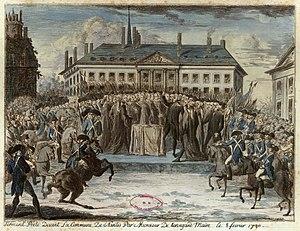
Gravure du serment prêté devant la commune de Nantes par M. de Kervégan, maire, le 8 février 1790
Christophe-Clair Danyel de Kervégan, né le 25 décembre 1735 et mort le 2 octobre 1817 à Nantes, est un négociant, armateur et homme politique français, maire de Nantes de 1789 à 1791 et en 1797, premier président du Conseil général de la Loire-Inférieure de 1800 à 1805, député de 1804 à 1810.